Mostyn railway station

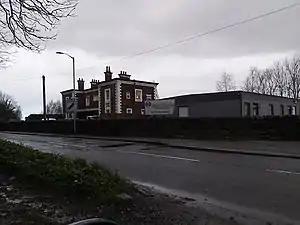
Former Mostyn station building

Mostyn railway station is a disused railway station north west of Mostyn in Flintshire, North Wales.